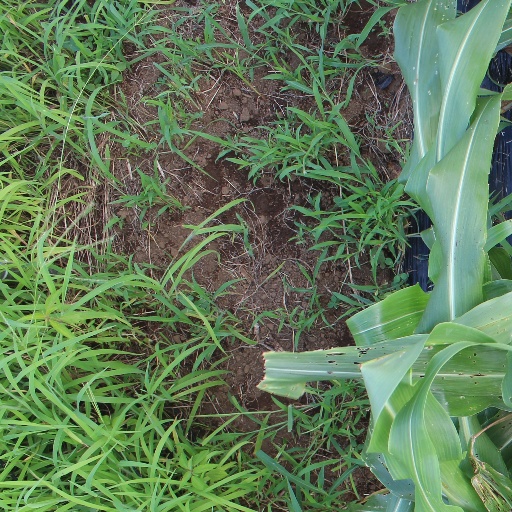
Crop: sorghum